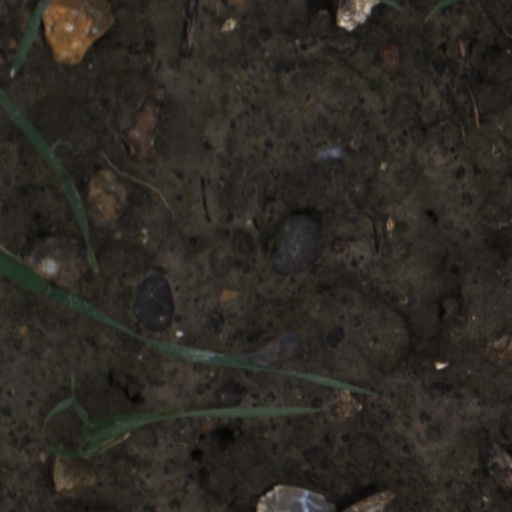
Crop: wheat